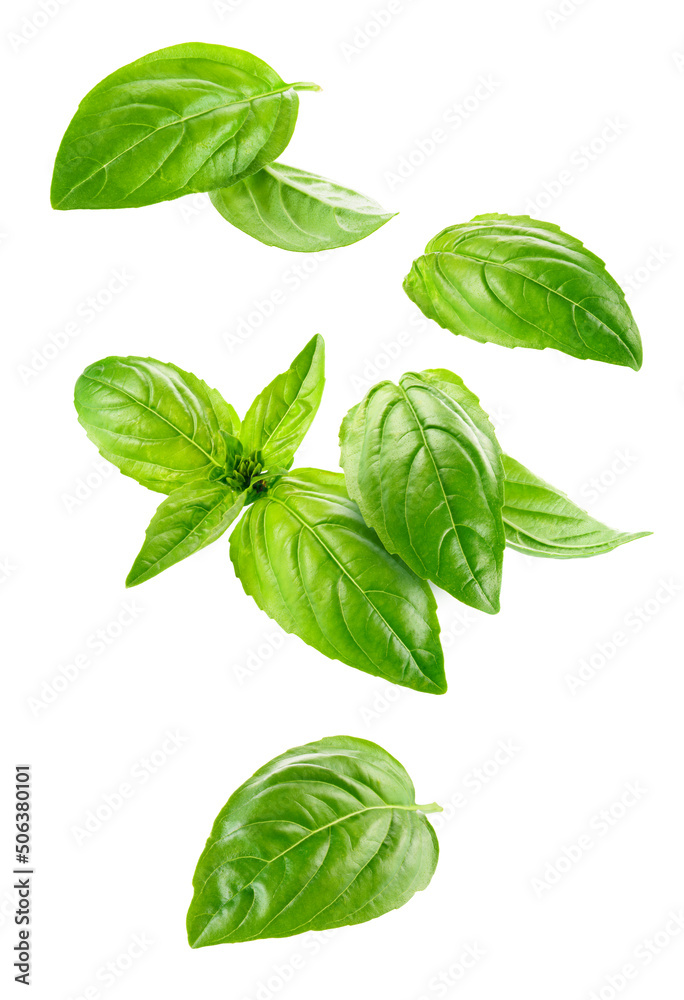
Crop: unknown
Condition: basil